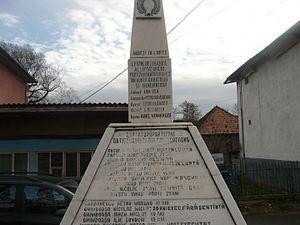
Mémorial en Teregova, Roumanie, commémorant la résistance anticommuniste roumaine dans les montagnes de Banat et Mehedinţi